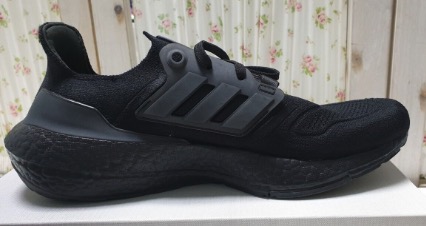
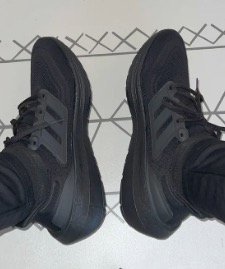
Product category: misc
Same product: yes